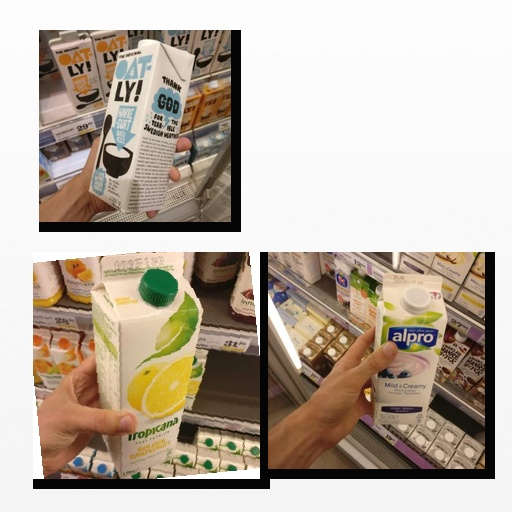
Food items: oatghurt, blueberry_soy_yogurt, golden_grapefruit_juice